Johan Boye Junge

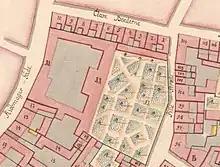
Reventlow's property (No. 11) seen on a detail from Christian Gedde's map of Købmager Quarter, 1757.

In 1793, he purchased a large property, Reventlow's Hotel, which reached all the way from Købmagergade in the west to Pilestræde in the east. He was shortly thereafter granted royal permission to establish the new street Kronprinsensgade on the land. He was also himself responsible for the redevelopment of most of the land with high-end apartment buildings. The buildings in Pilestræde were generally five stories tall, making them one story taller that what was normal in Copenhagen at the time.